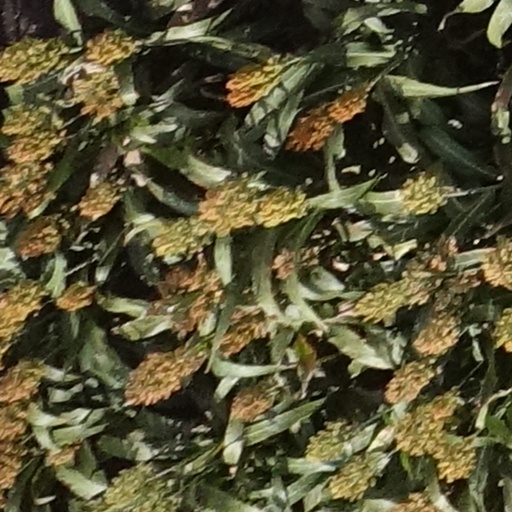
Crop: sorghum